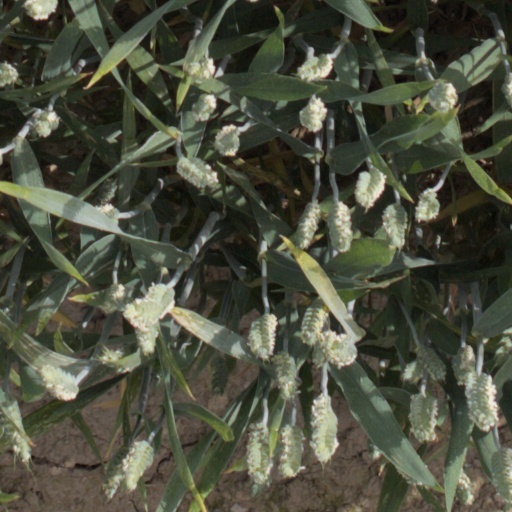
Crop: wheat